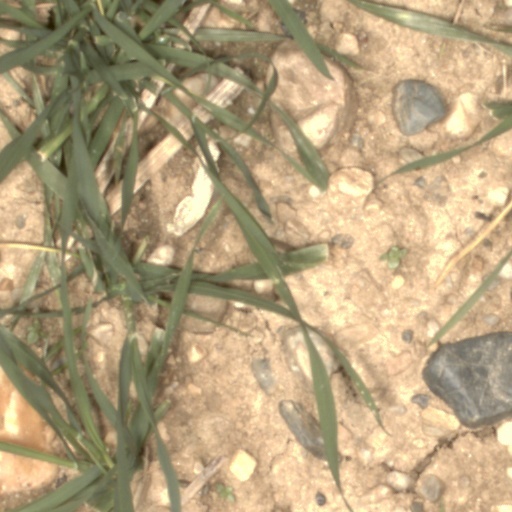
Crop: wheat